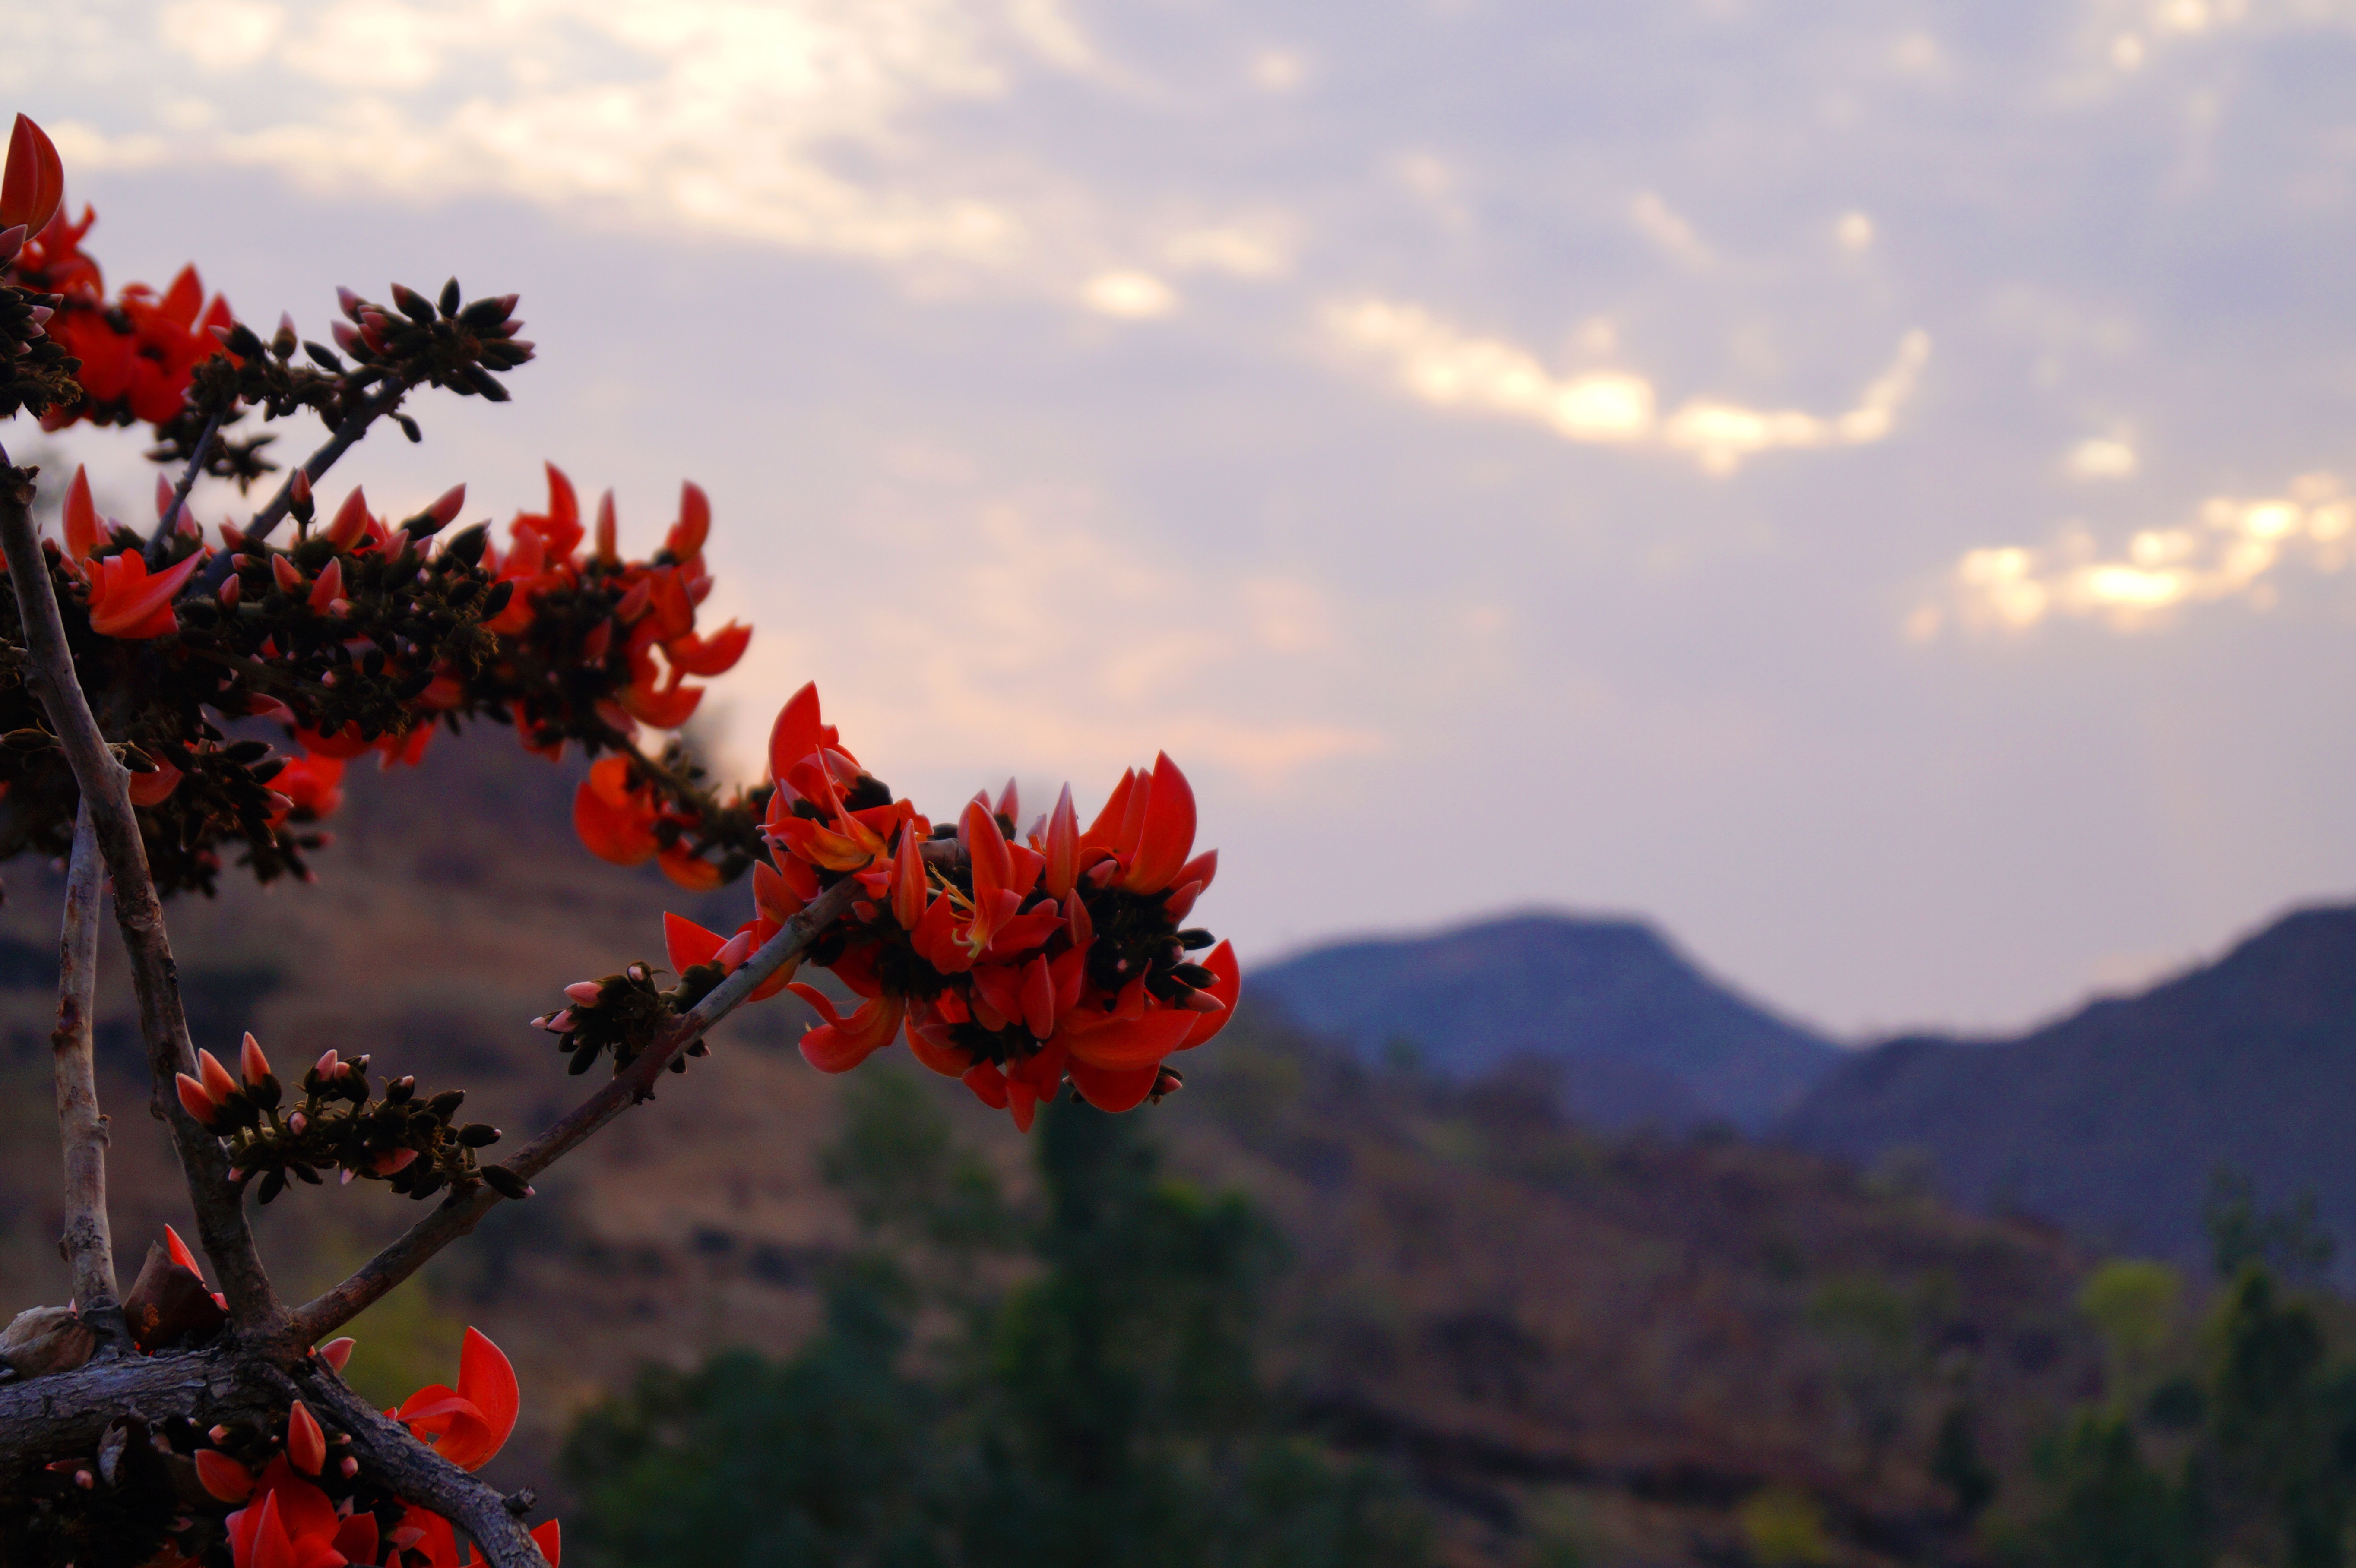
tree, nature, blossom, mountain, plant, sky, sunset, morning, leaf, flower, autumn, flora, season